Louis the German

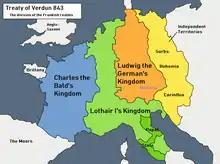
Lands divided by the Treaty of Verdun

When the emperor Louis died in 840, and Lothair I claimed the whole Empire, Louis allied with Charles the Bald. He defeated Lothair I's commander, Adalbert of Metz, at the battle of the Ries on 13 May 841. A few weeks later, he and Charles defeated Lothair and their nephew Pepin II of Aquitaine at the battle of Fontenoy on 25 June. Both sides suffered heavy casualties. According to the Annals of Fulda, it was the biggest bloodbath the Franks had experienced since time immemorial. At the same time, it was Louis's last battle in the struggle for the unification of the kingdom.